Dynatrace

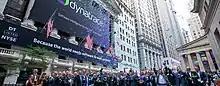
Celebration of Dynatrace's initial public offering at the New York Stock Exchange on 1 August 2019.

Rick McConnell, previously the President of Akamai, became CEO in December 2021.